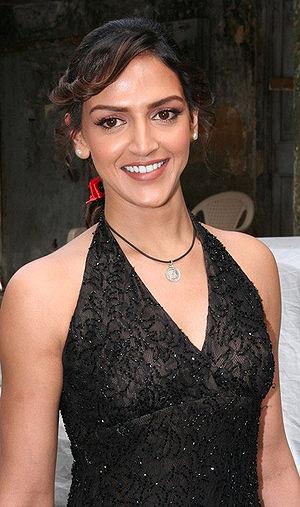
Esha Deol est une actrice indienne née le 2 novembre 1982. Ses parents sont Hema Malini et Dharmendra. Elle a une sœur, Ahana, et deux demi-frères, Bobby et Sunny.